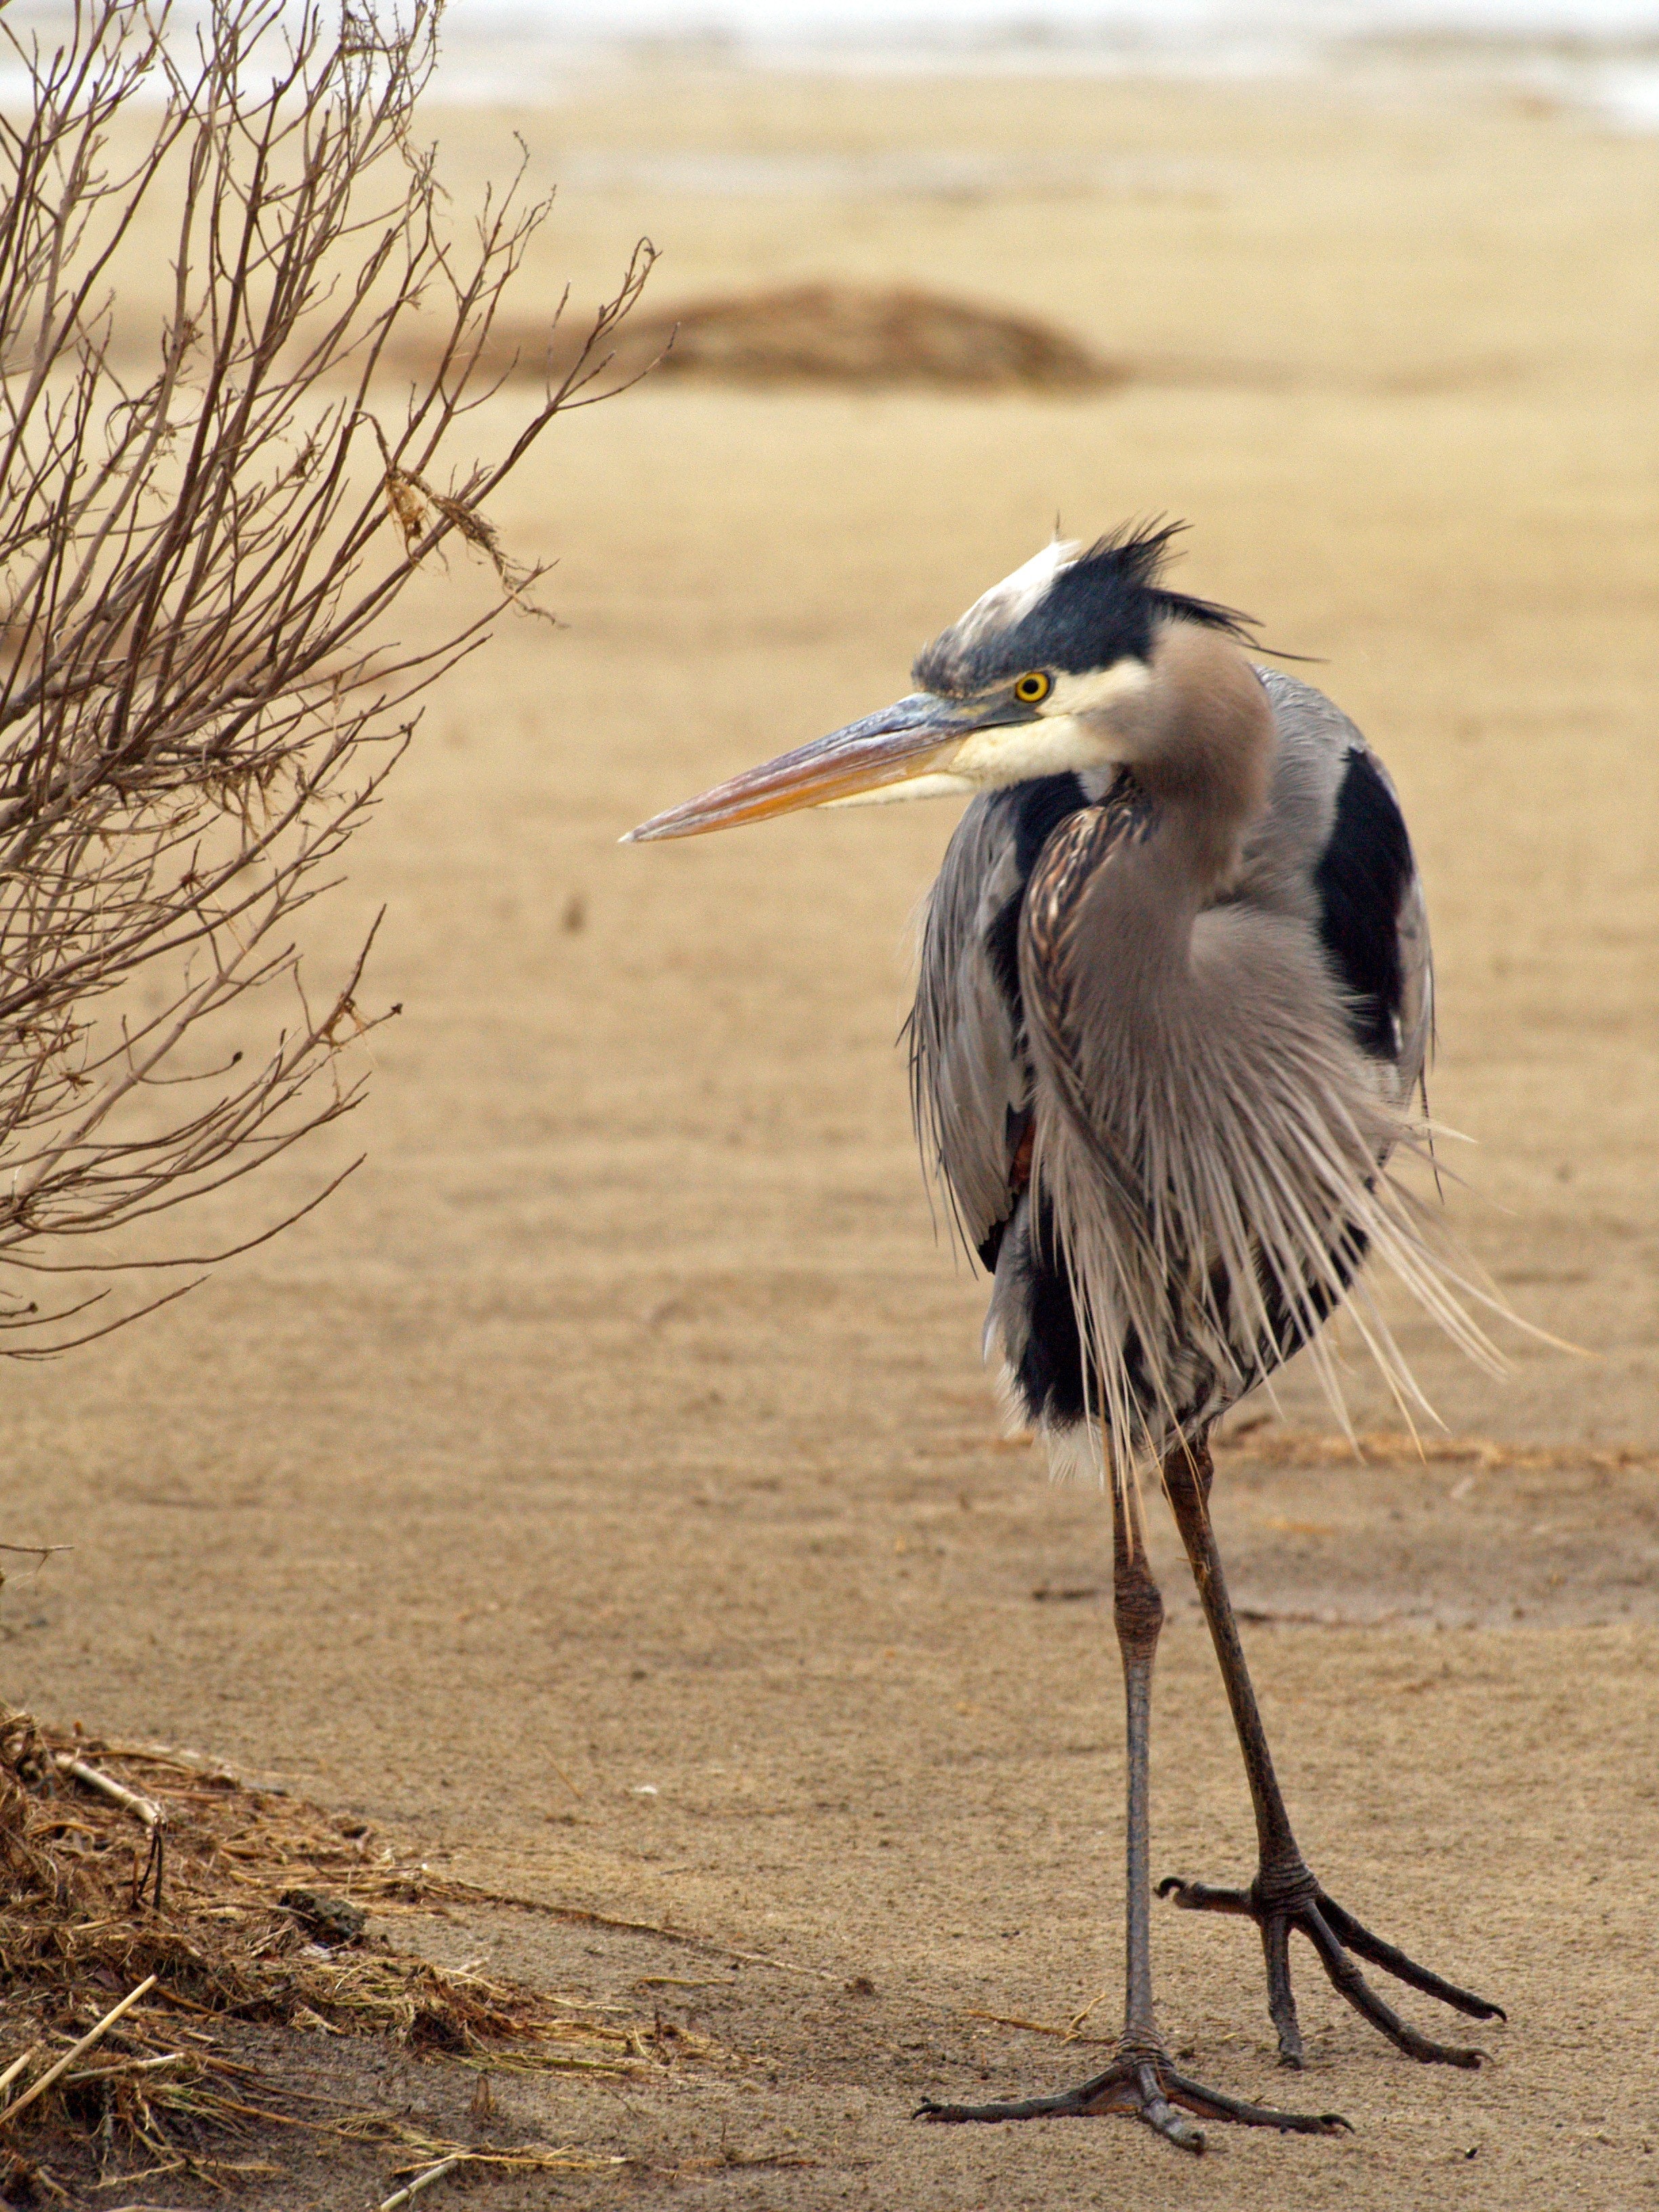
bird, vertebrate, beak, great blue heron, heron, wildlife, great heron, crane, crane like bird, pelecaniformes, photography, ciconiiformes